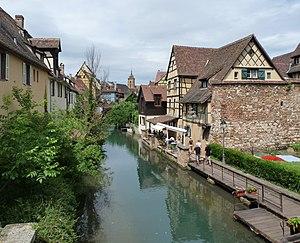
La petite Venise à Colmar (Haut-Rhin, France).
Colmar est une commune française du département du Haut-Rhin. Préfecture du département, elle fait partie, depuis le 1ᵉʳ janvier 2016, de la région Grand Est.